Aria Resort and Casino

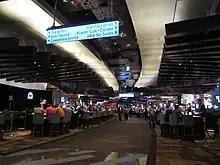
Aria's casino floor

Aria includes the only casino at CityCenter. Its of gaming space features slot machines, table games, and a race and sports book. The gaming machines are controlled and monitored by a data center and are changed to play the most popular games based on real-time data collected about the performance of each machine. Exterior windows are present along the edges of the casino floor and skylights are part of the ceiling in the high-limit gaming area, differing from traditional casino design which historically omits natural light.